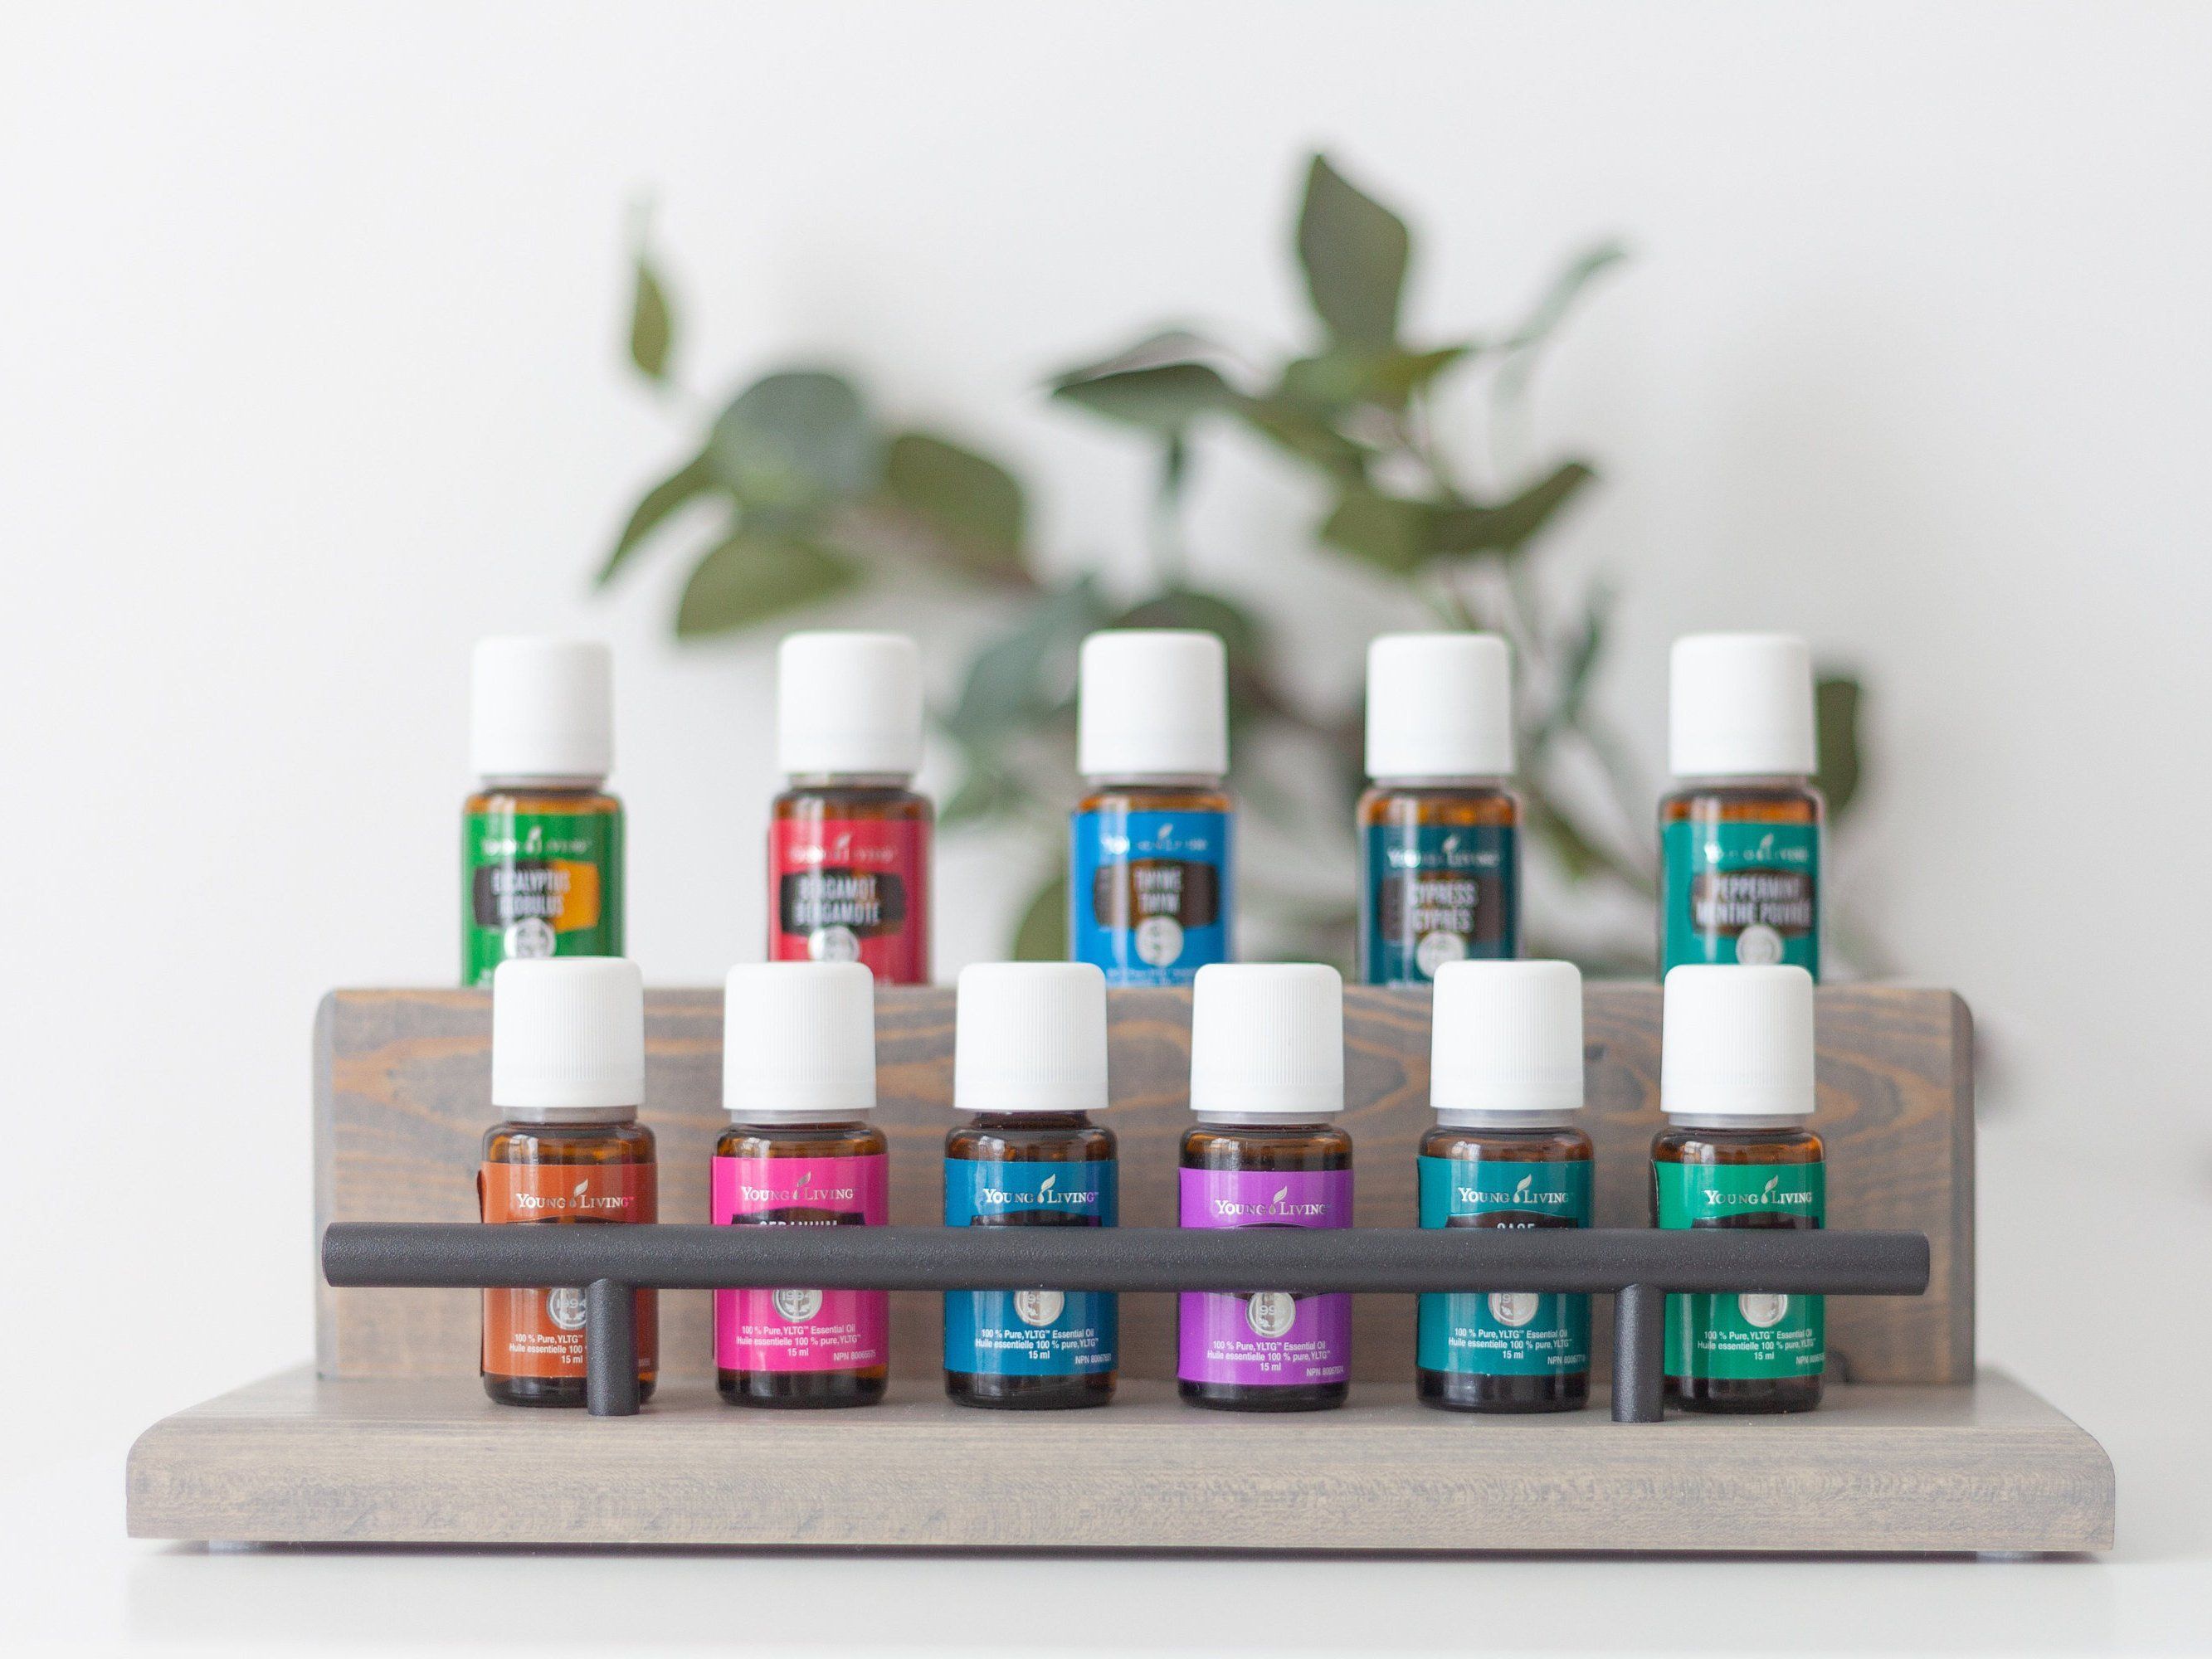
art, liquid, cosmetics, fluid, solution, Material property, glass bottle, eyelash, Tints and shades, nail care, paint, service, glass, magenta, font, fashion accessory, rectangle, personal care, nail, circle, chemical compound, peach, still life photography, gloss, bottle cap, plastic, collection